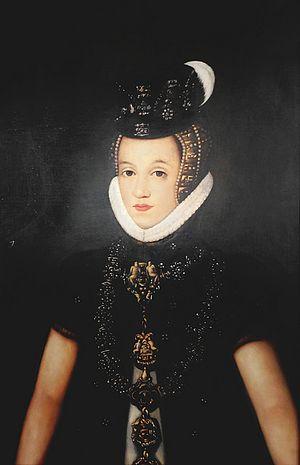
Christine de Hesse, née le 29 juin 1543 à Cassel et décédée le 13 mai 1604 à Kiel fut Duchesse consort de Schleswig-Holstein-Gottorp à la suite de son mariage avec Adolphe de Holstein-Gottorp.